Usha (ancient city)

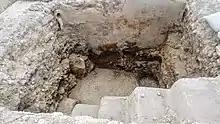
Jewish ritual bath discovered at Usha

Usha was an ancient Jewish town in the western part of Galilee. It was identified in the late 19th century by Victor Guérin, who found the ruins on which the Arab village of Hawsha was built.